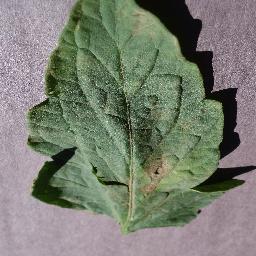
Label: Tomato___Early_blight